Ericameria nauseosa

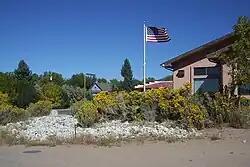
Volunteer chamisa in the landscaping of the post office in Crestone, Colorado

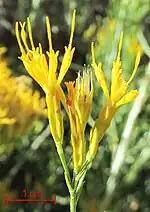
Flower heads, each with five individual flowers. Most of the flower heads in the cluster of heads were removed for this image.

Ericameria nauseosa (formerly "Chrysothamnus nauseosus"), commonly known as chamisa, rubber rabbitbrush, and gray rabbitbrush, is a shrub in the sunflower family (Aster) found in the arid regions of western North America.